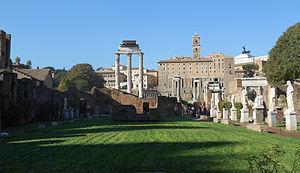
La maison des Vestales ou atrium vestae était la résidence, au Forum romain, des Vestales dans la Rome antique. Situé derrière la Regia, il formait, avec le temple de Vesta, un complexe unique nommé atrium vestae.